Loretta Reynolds

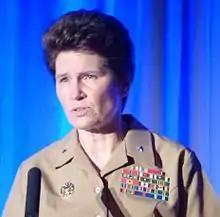
Reynolds orating before the Women's Basketball Coaches Association in April 2013

In 2011 Reynolds took charge of the Marine Corps Recruit Depot Parris Island. In September 2015, she assumed command of Marine Corps Cyberspace Command at Fort Meade, Maryland. In May 2018, Reynolds was nominated for promotion to lieutenant general, and assignment as deputy Marine Corps commandant for information and commander of Marine Corps Forces Strategic Command. She was promoted to lieutenant general by the Assistant Commandant of the Marine Corps in July 2018.